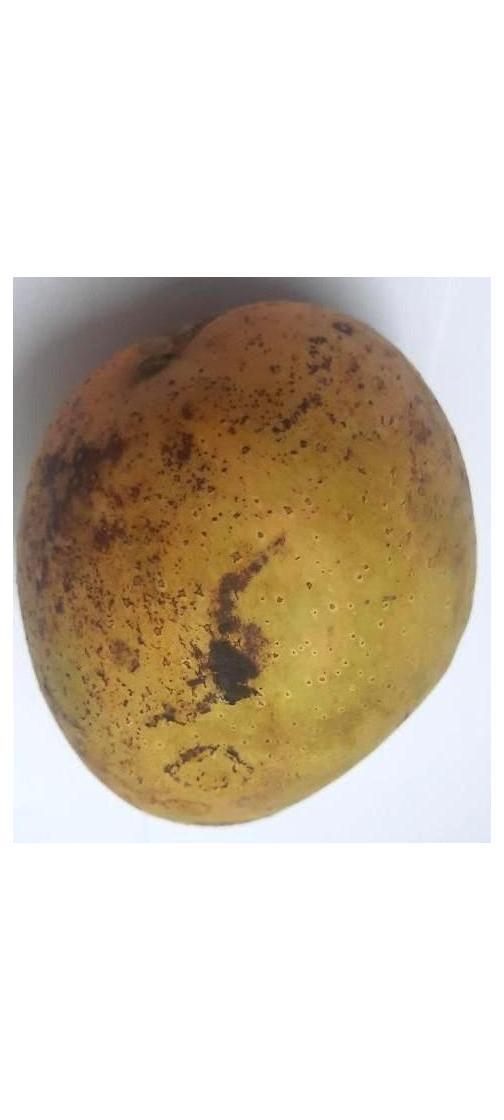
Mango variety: Ashshina Classic